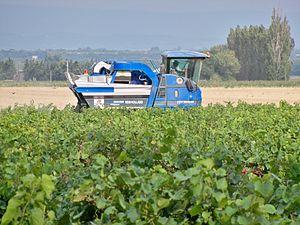
Machine à vendanger, près de Sarrians (Vaucluse, France), New Holland SB 58 Braud
{{en cours}}